Xing Fei

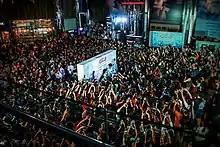
Lin Yi and Xing Fei at the fan meeting in Bangkok on 20 May 2019

In 2019, Xing starred in the romance comedy web drama "Put Your Head on My Shoulder", based on the novel of the same name by Zhao Qianqian. The series received positive reviews and had a score of 8.1 on Douban.